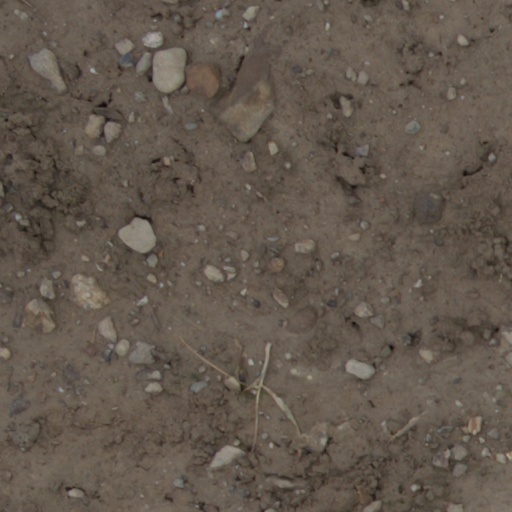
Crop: wheat